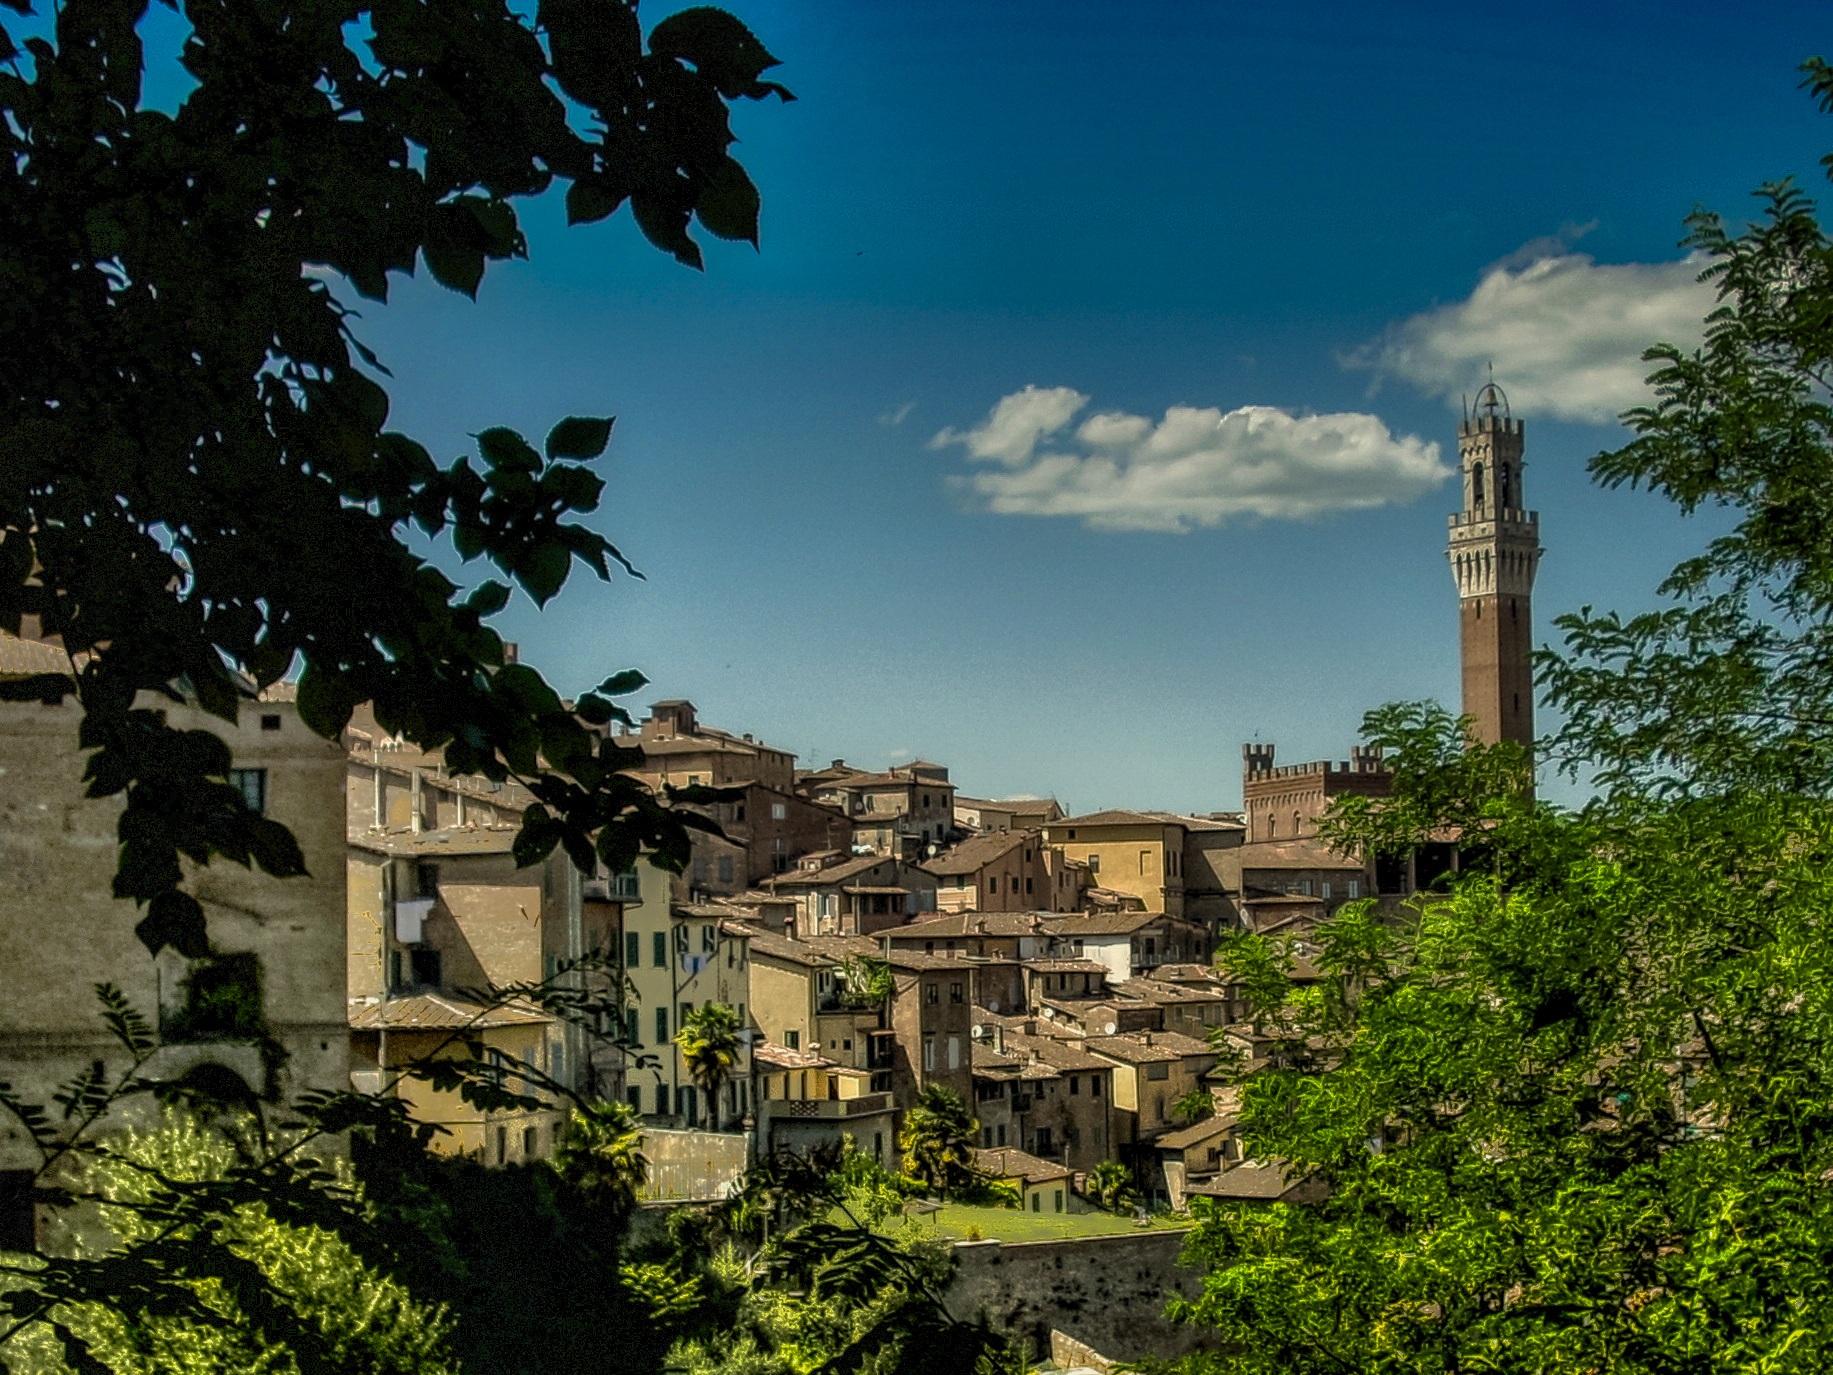
landscape, tree, architecture, sky, house, flower, town, city, urban, cityscape, vacation, village, europe, mediterranean, tower, landmark, italy, tuscany, historic, hills, medieval, buildings, ruins, houses, pisa, european, estate, siena, neighbourhood, rural area, urban area, residential area, human settlement, arecales